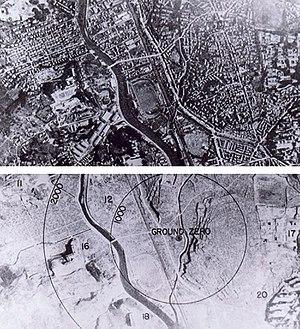
Nagasaki (Japon) avant et après le bombardement atomique du 09 aout 1945. Version ajustée de File:Nagasaki 1945 - Before and after.jpg (rotation et changement d'échelle).